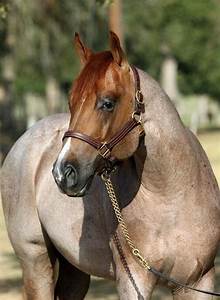
Label: cavallo